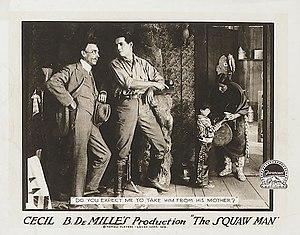
Le Mari de l'Indienne, ou Un cœur en exil, est un film américain réalisé par Cecil B. DeMille, sorti en 1918.